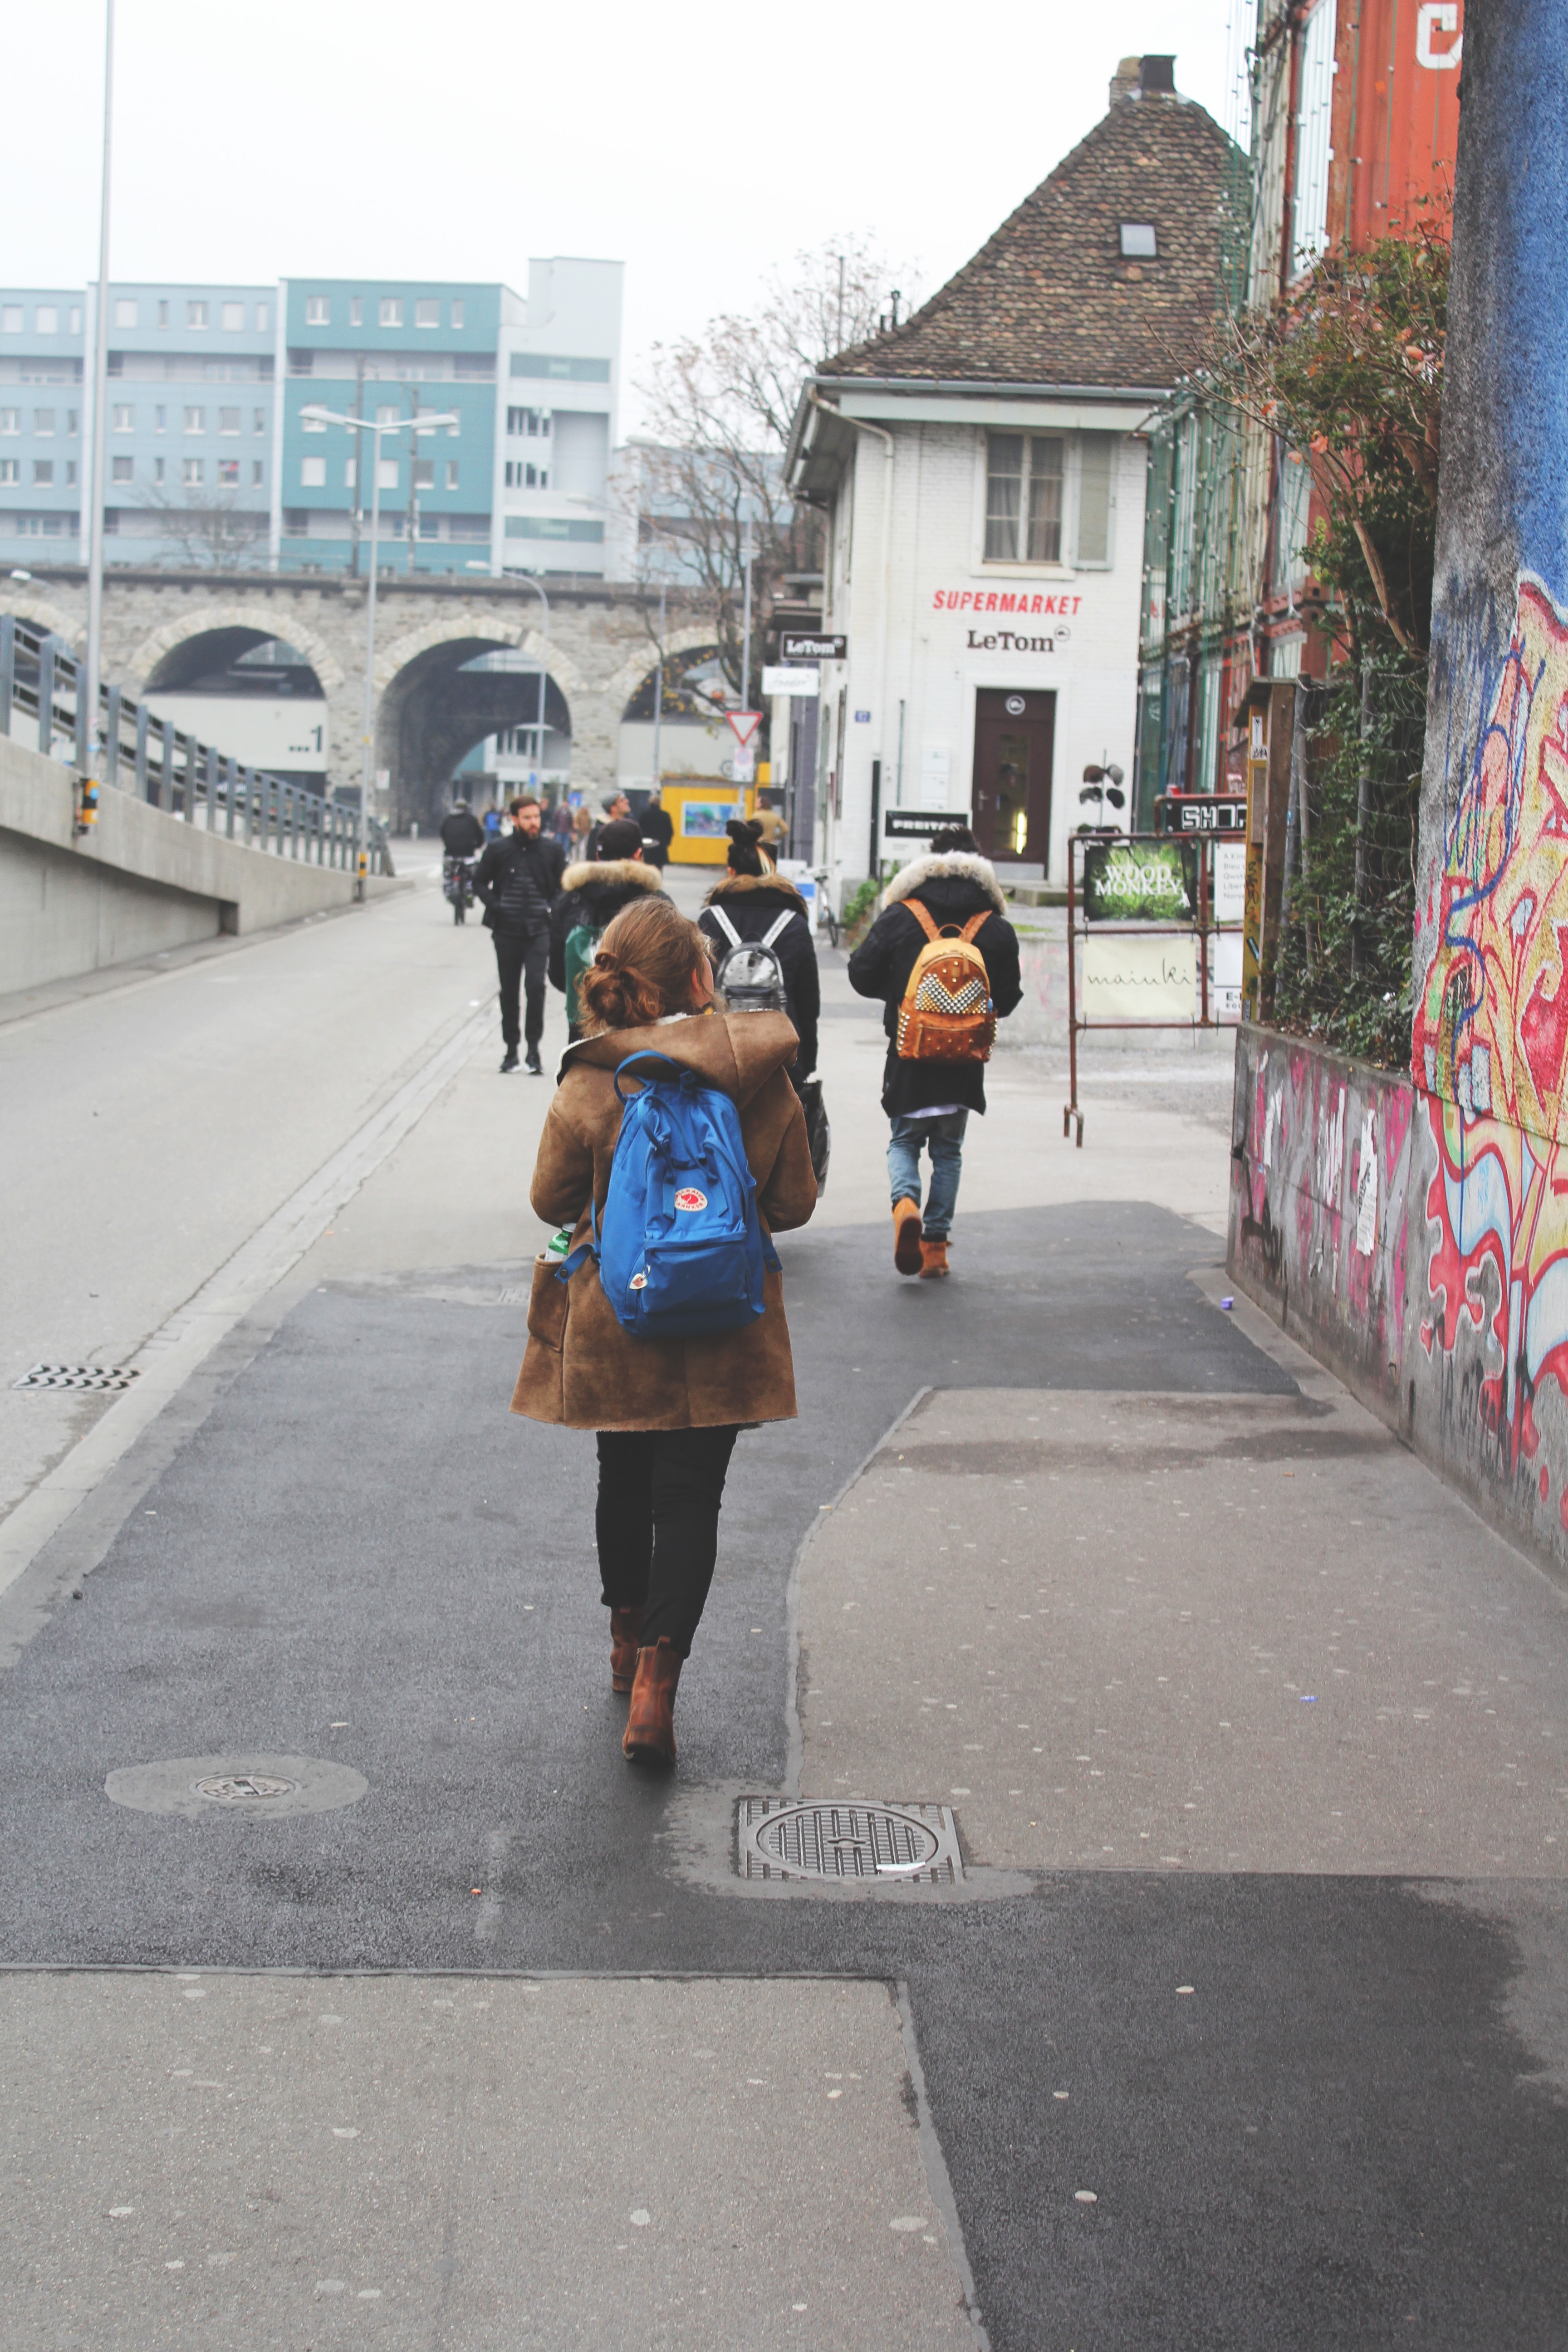
pedestrian, road, street, sidewalk, asphalt, lane, cycling, infrastructure, endurance, road surface